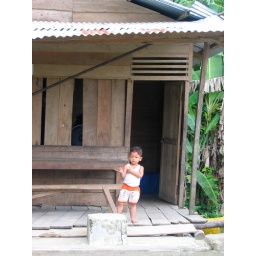
Little boy in front of his house, on the road to Namohalu.